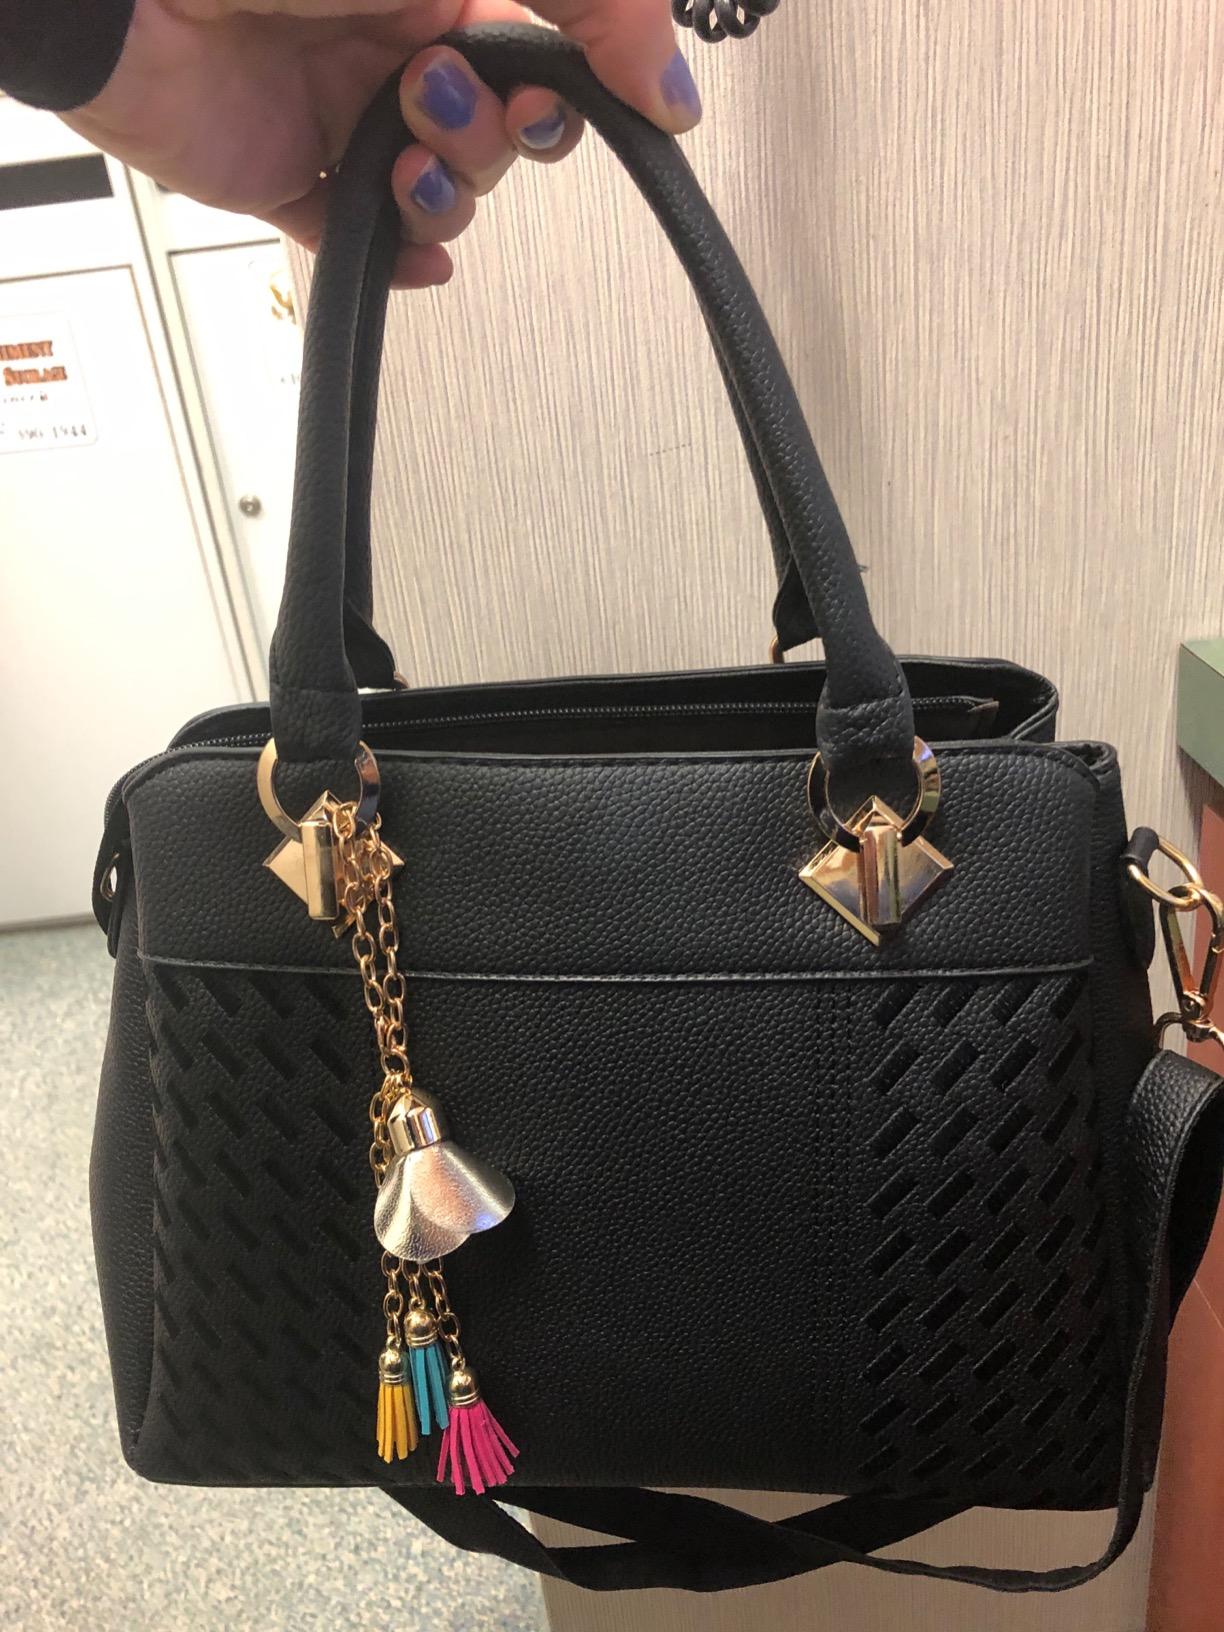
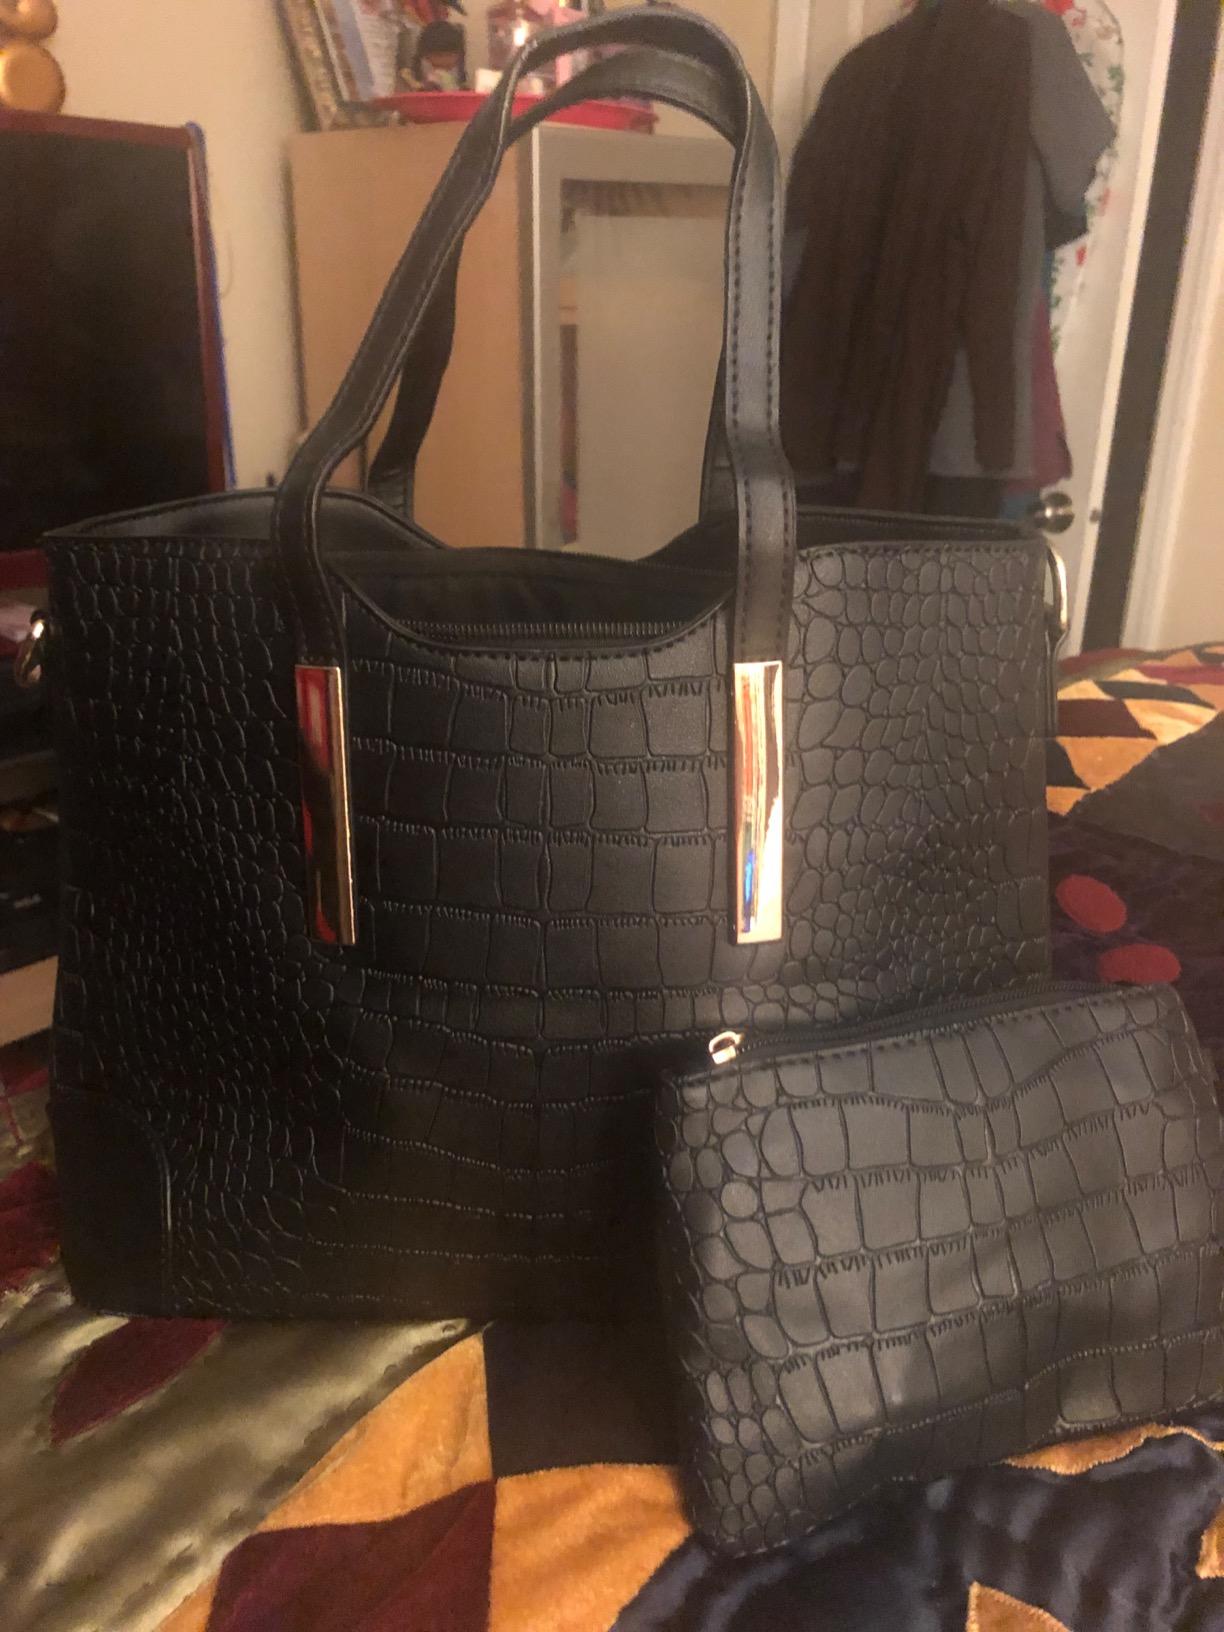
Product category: accessories_handbag
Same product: no